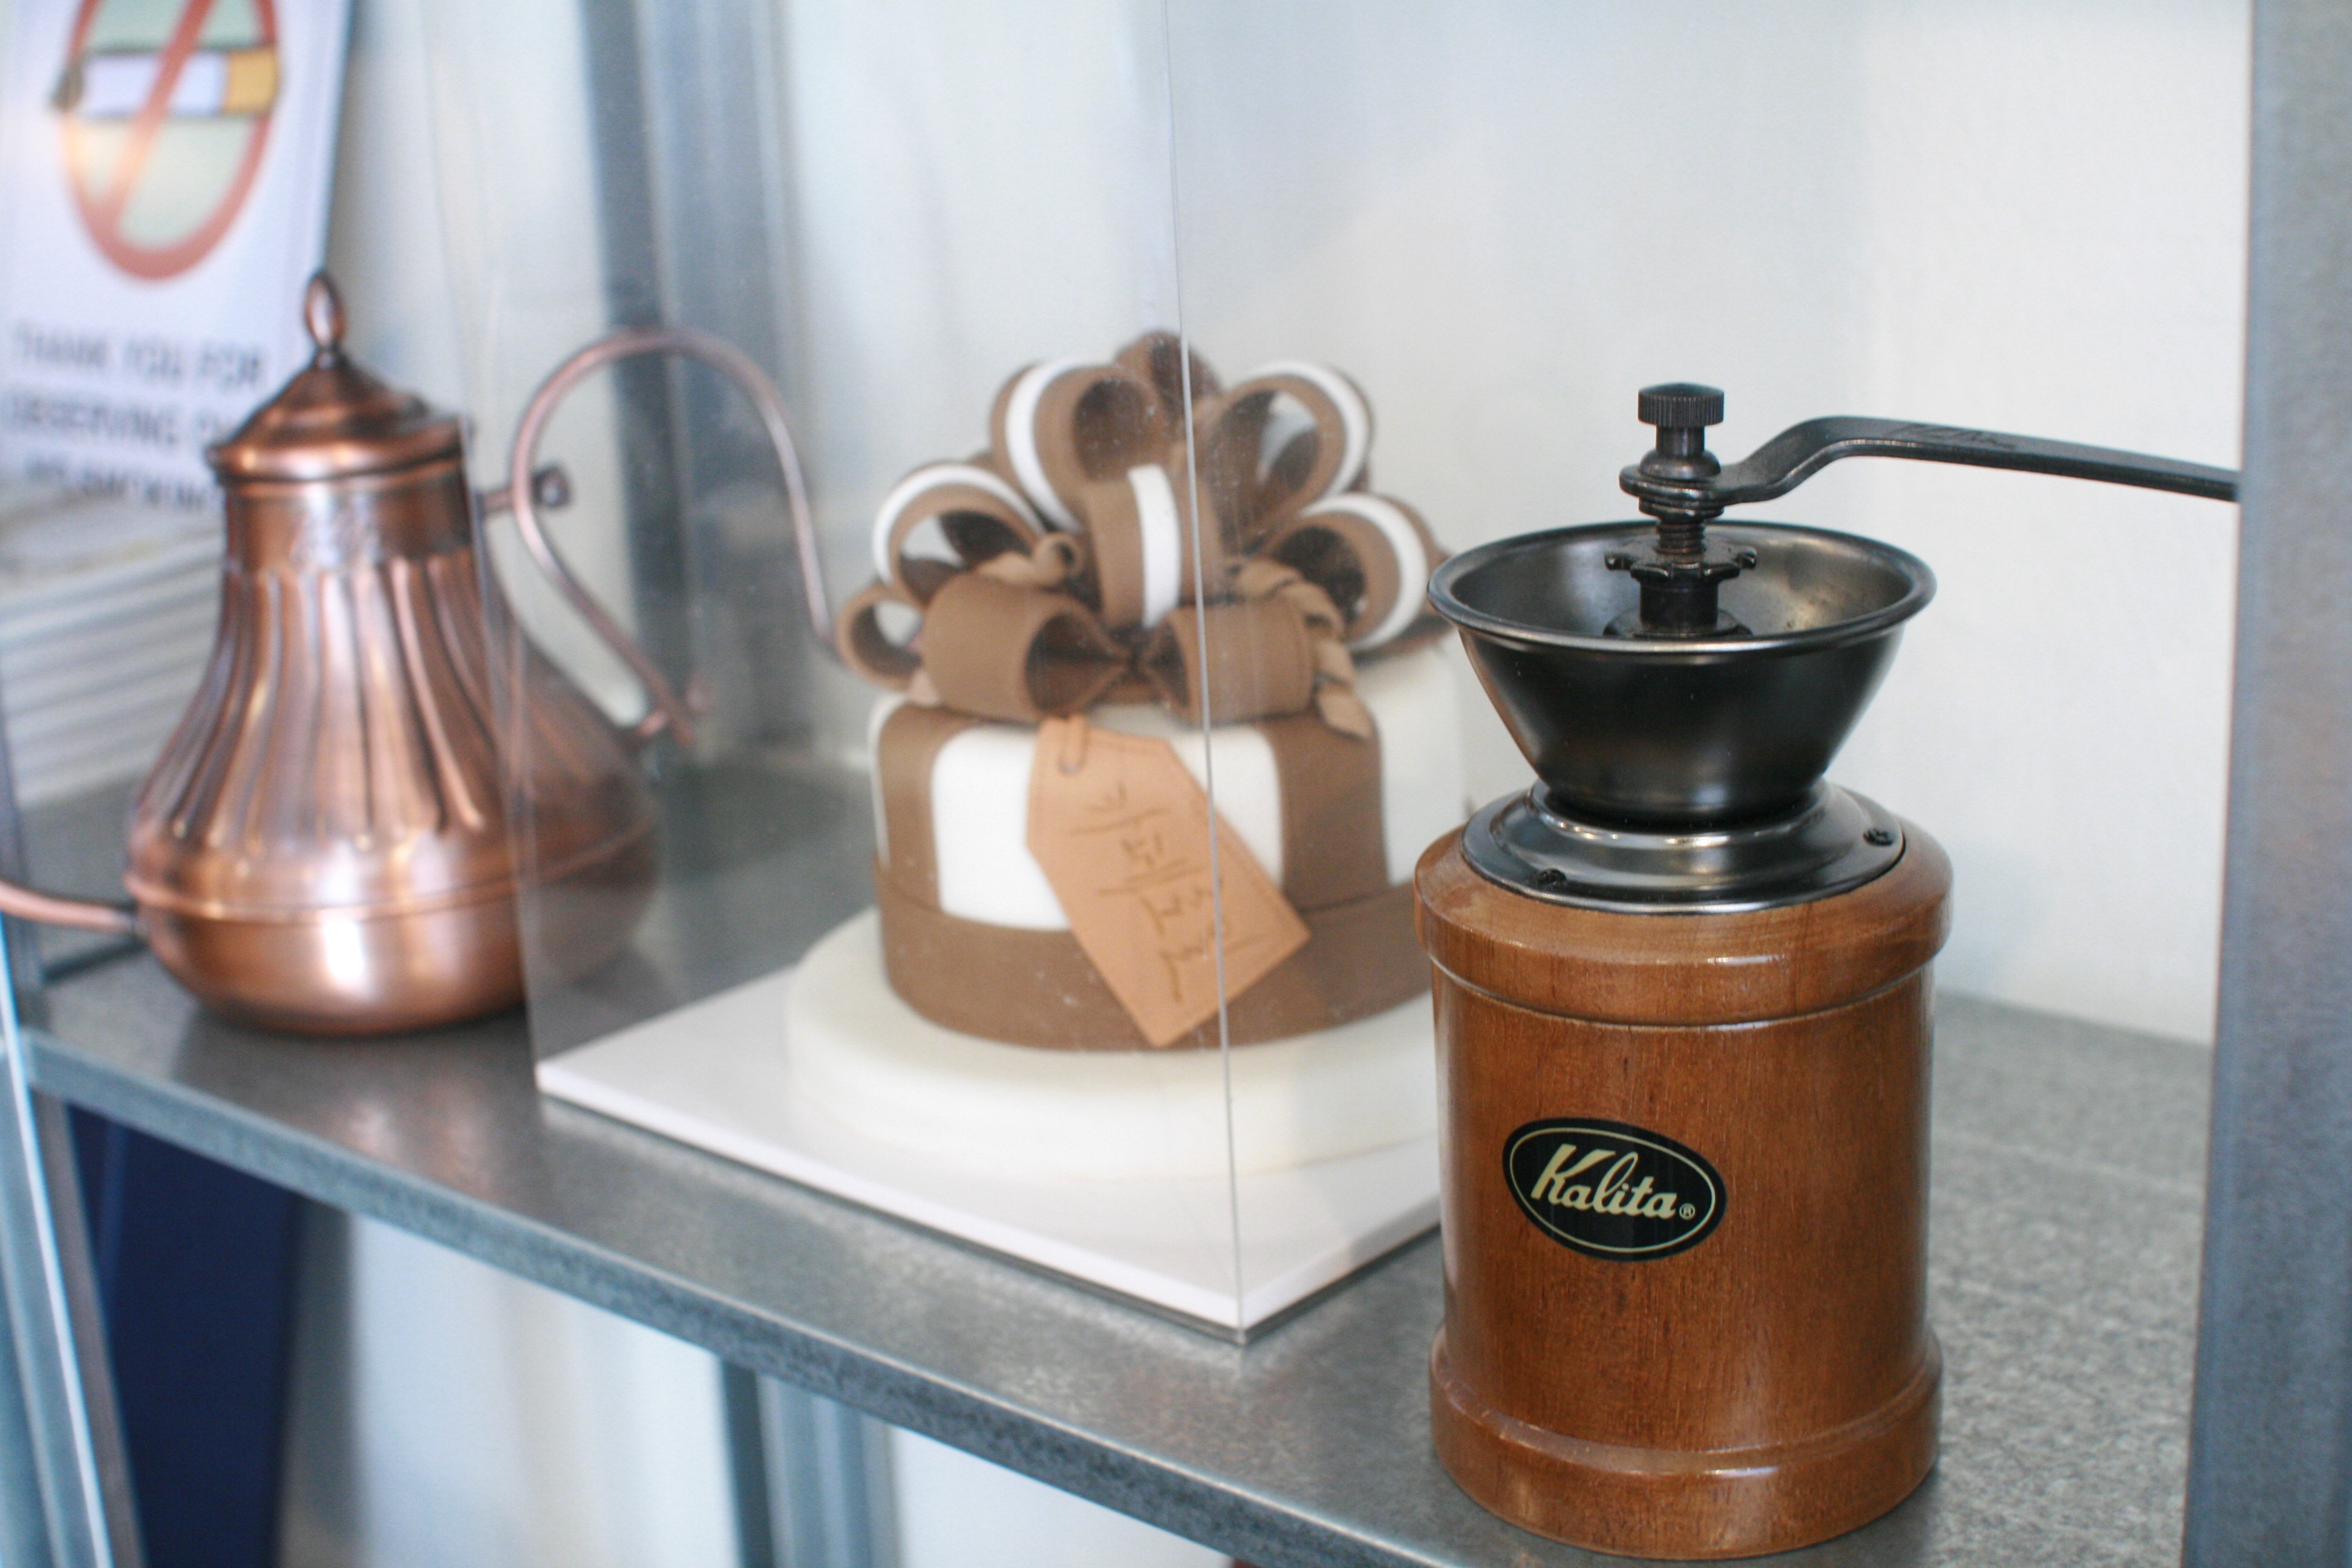
wood, interior, bottle, lighting, coffee mill, sugar cakes, drinkware